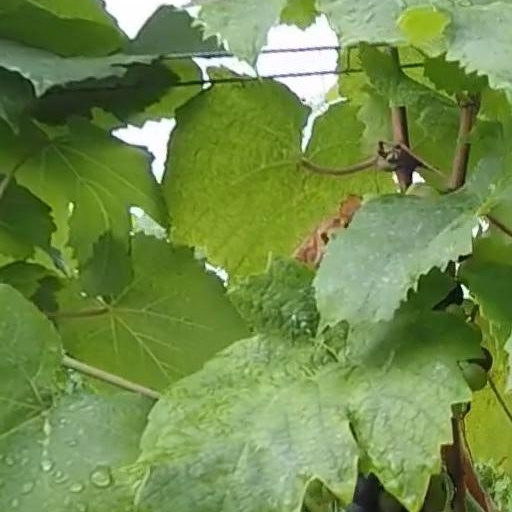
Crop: grape